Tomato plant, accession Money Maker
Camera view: tilt-top (135 deg); turntable rotation: 60 degrees
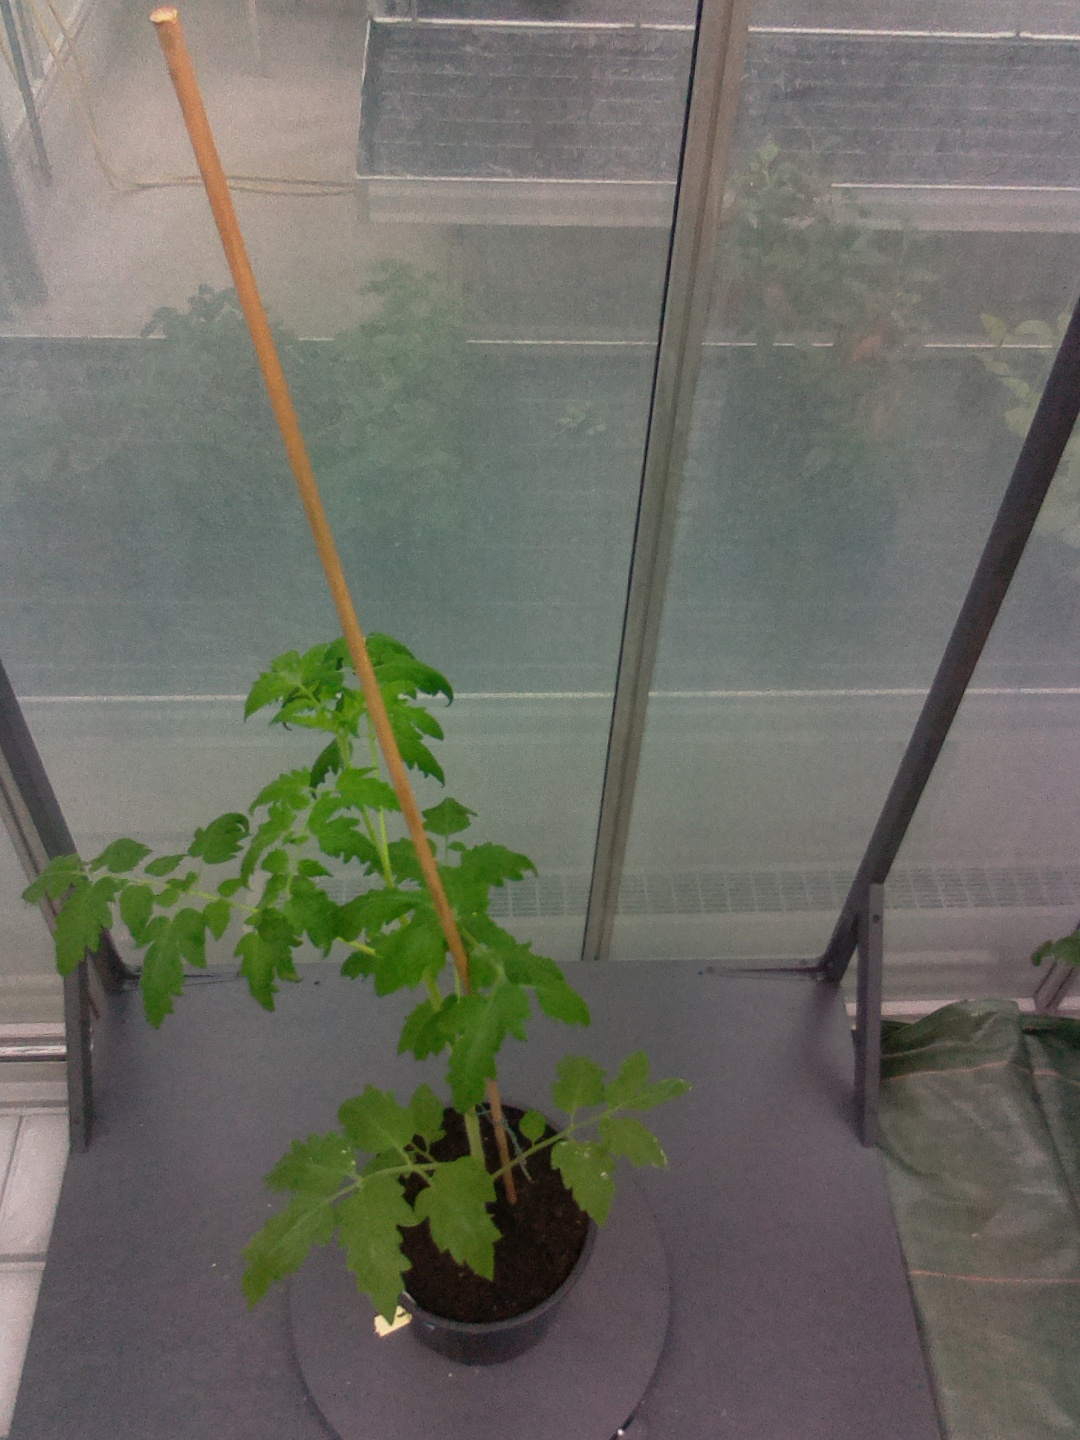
BBCH growth stage 14: 8 of true leaves visible